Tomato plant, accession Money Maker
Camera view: tilt-top (135 deg); turntable rotation: 270 degrees
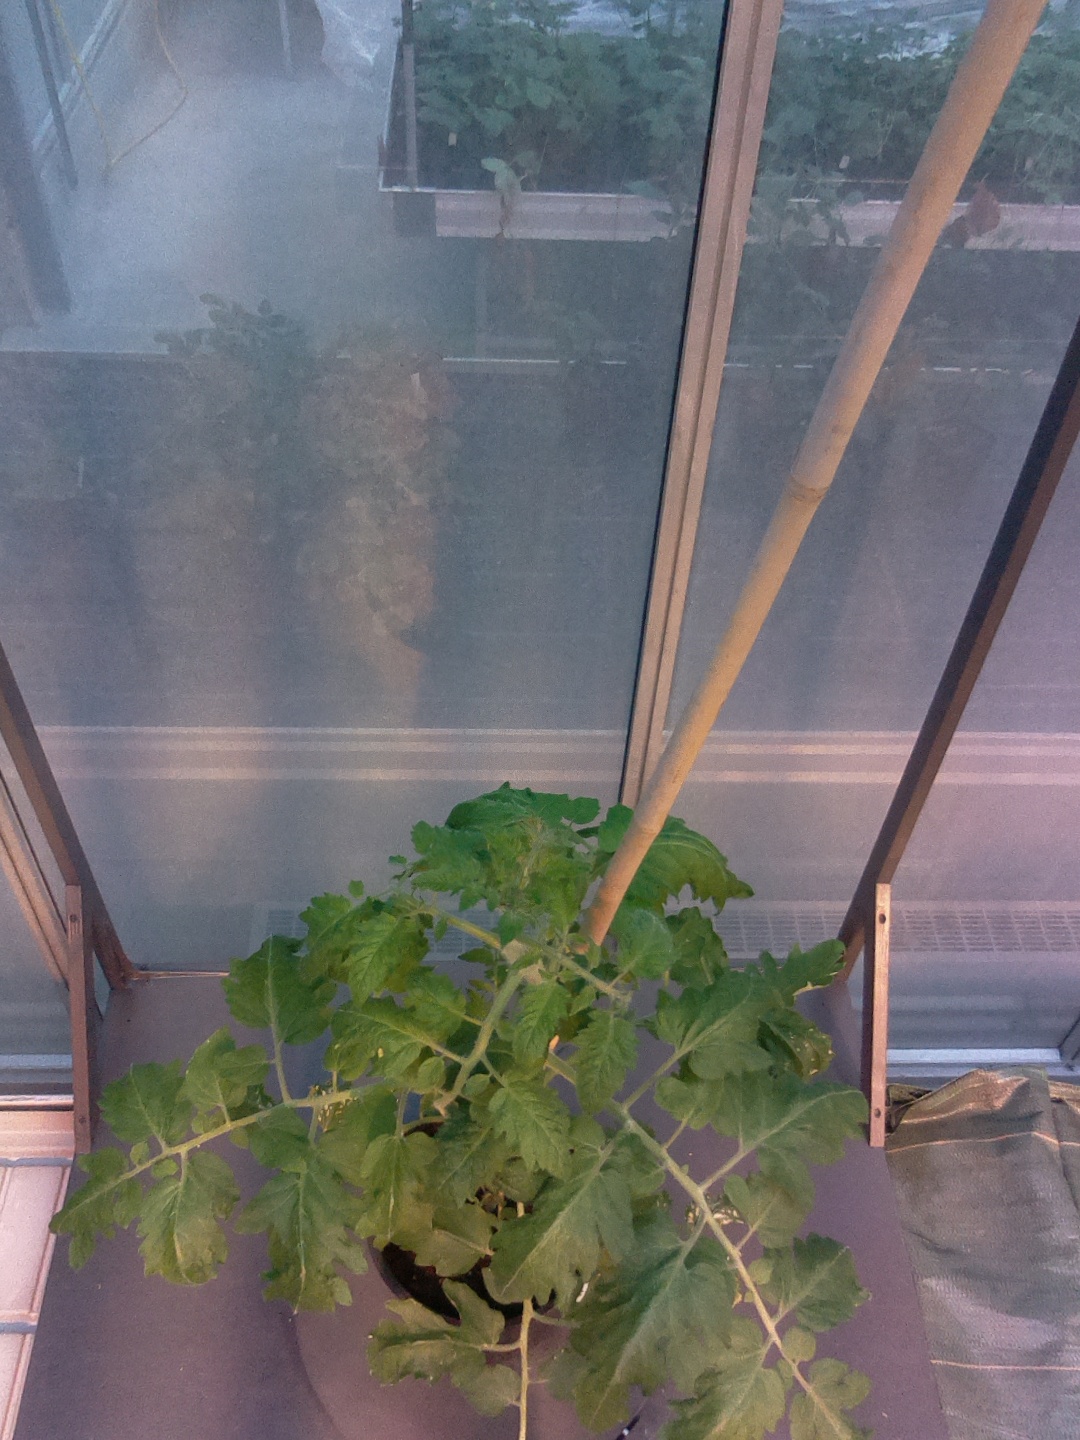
BBCH growth stage 53: 3 inflorescences visible